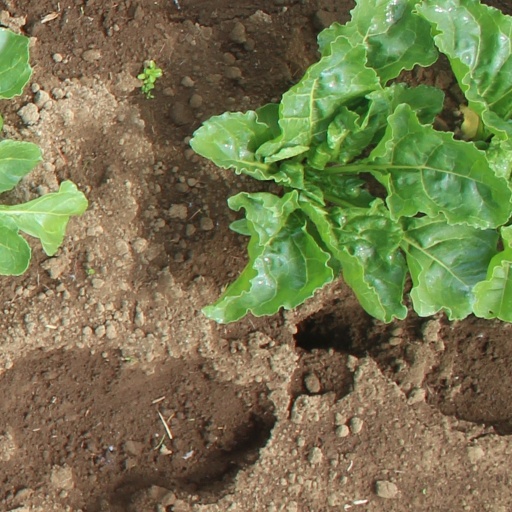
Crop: sugar beet